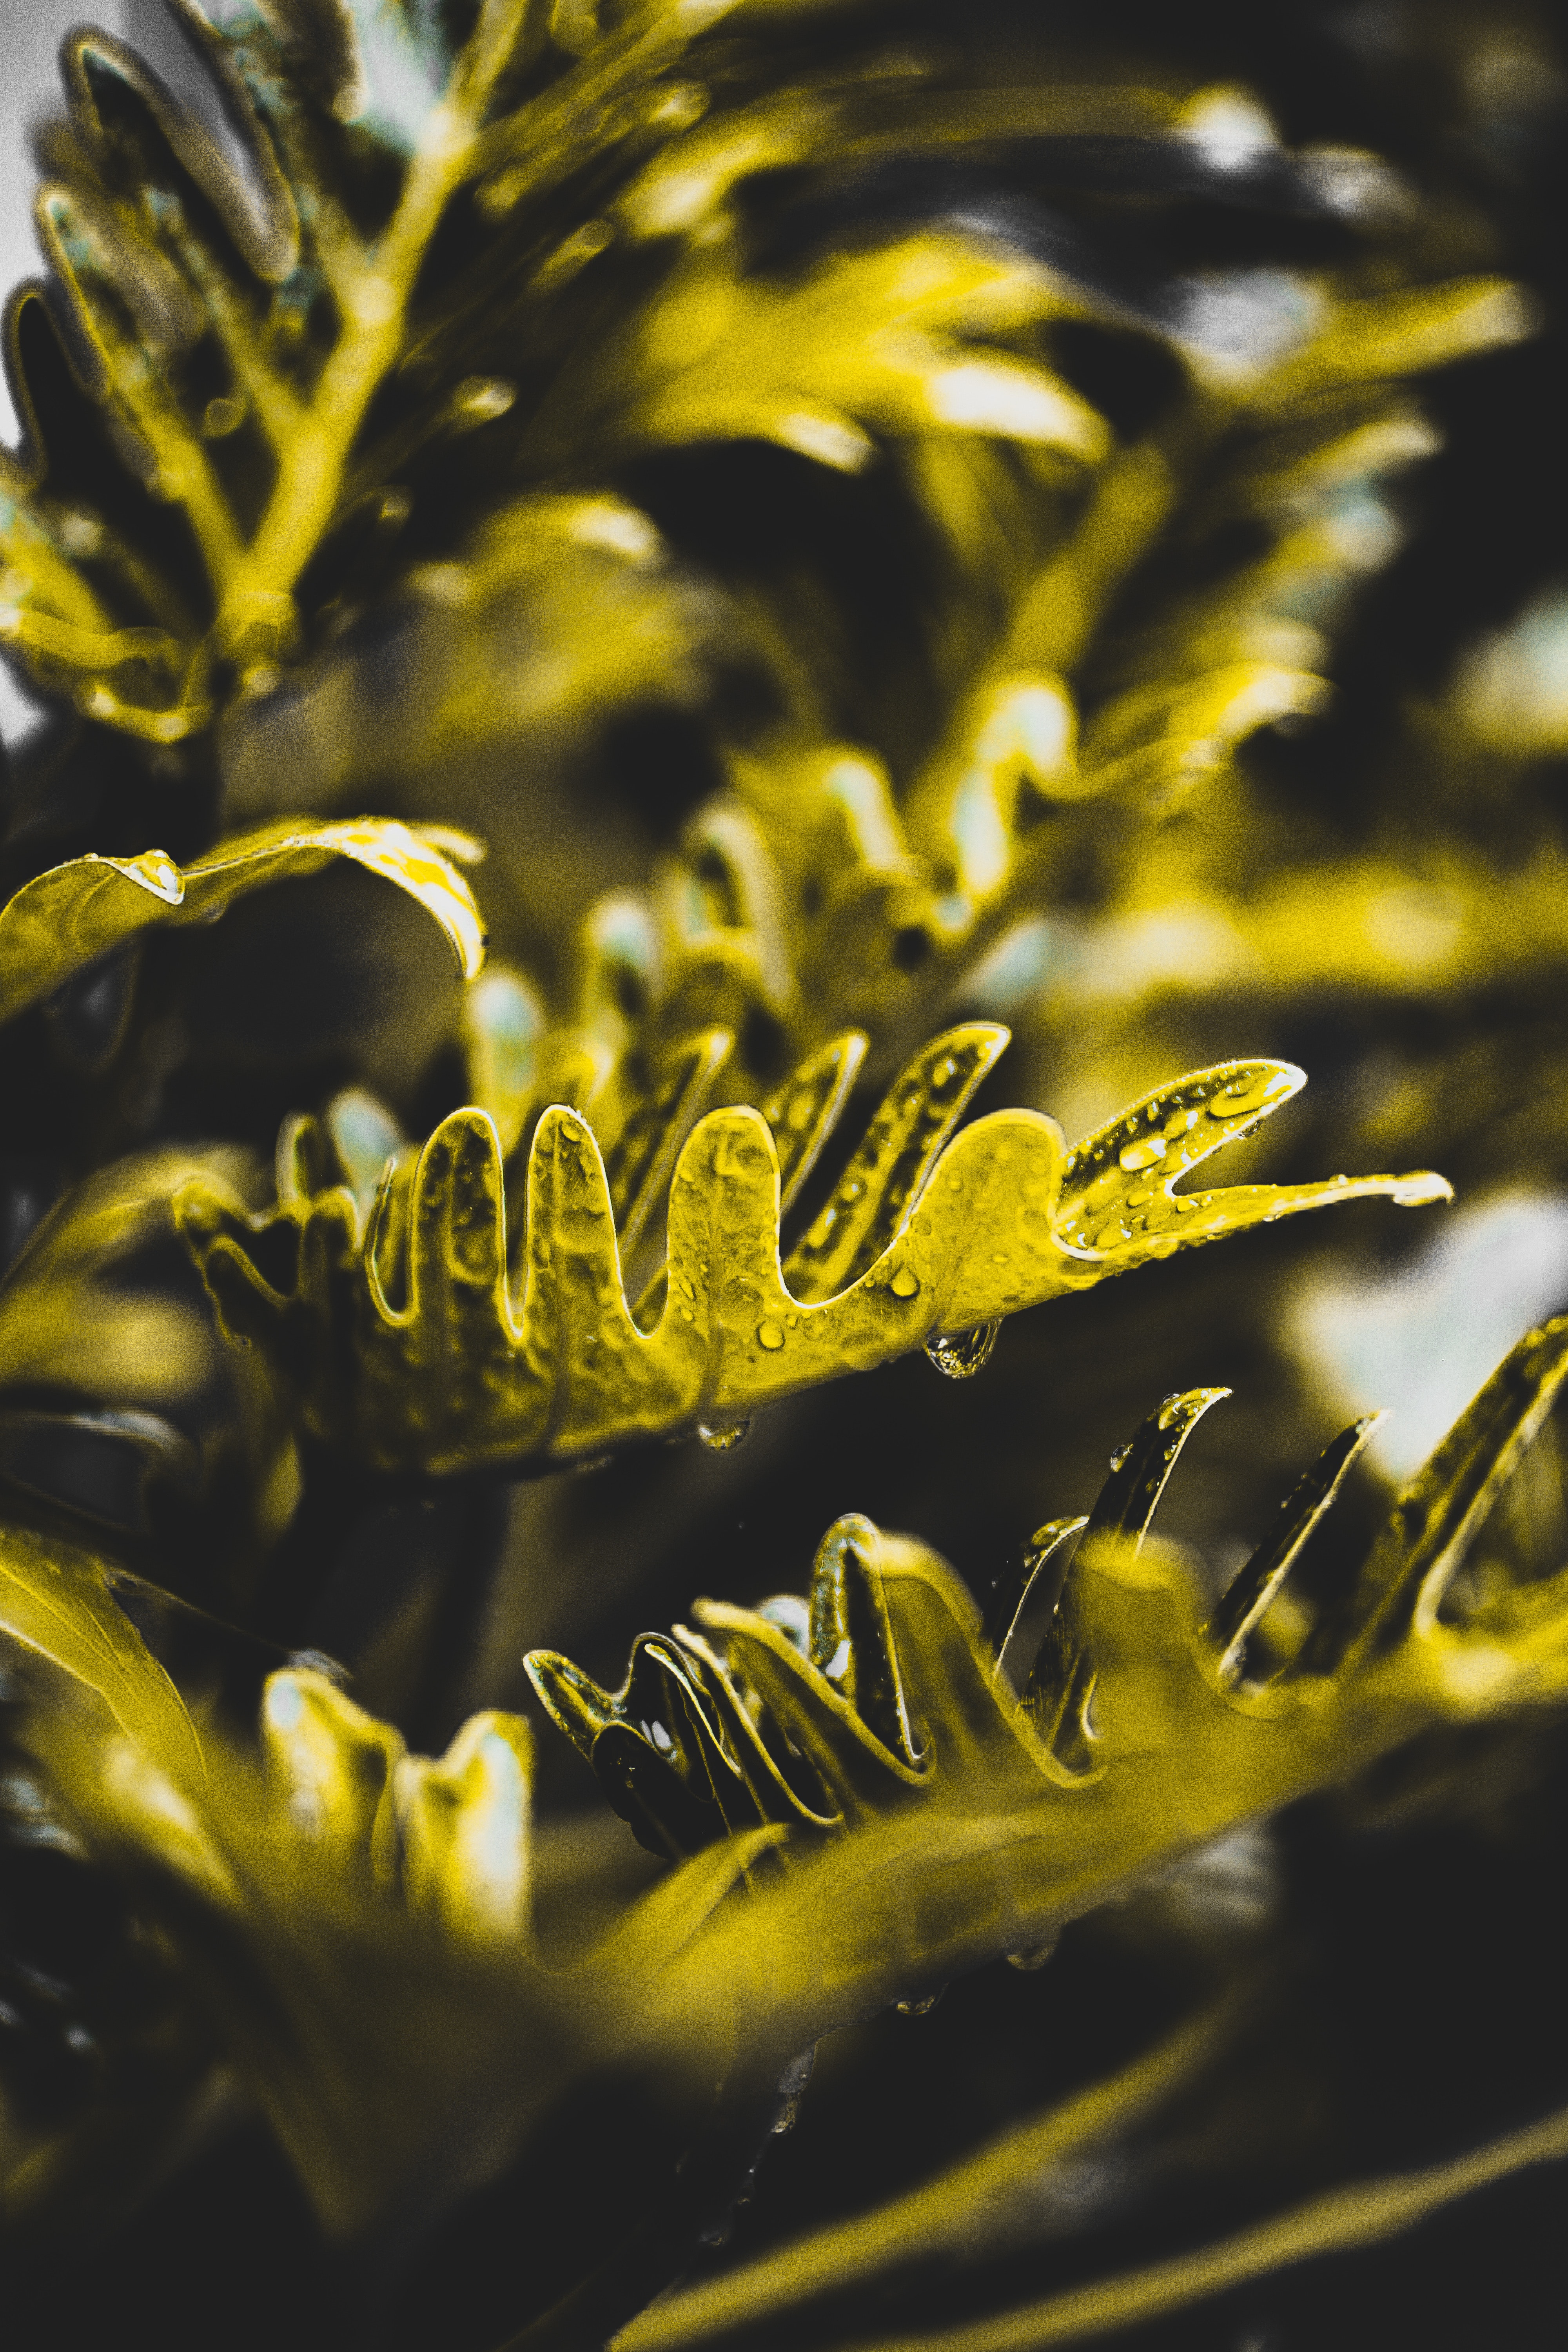
yellow, close up, water, macro photography, plant, macrocystis, seaweed, flower